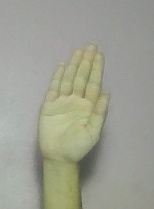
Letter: seen